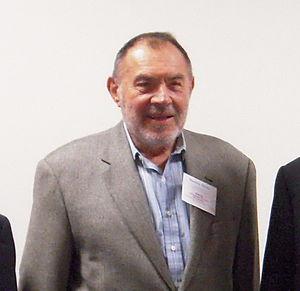
Stanley Deser est un physicien américain. Professeur à l'université Brandeis, membre de l'Académie américaine des arts et des sciences et de l'Académie nationale des sciences des États-Unis, Deser est reconnu pour ses travaux sur la relativité, ayant notamment développé, avec Richard Arnowitt et Charles Misner, le formalisme ADM.